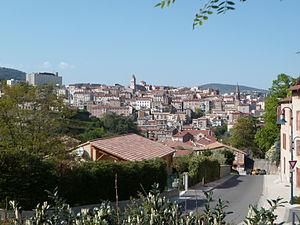
Annonay, vue depuis la Montée des Aygas.
Depuis les années 1920, plus d'une soixantaine de films, courts métrages et séries télévisées ont été tournés dans le département de l'Ardèche, que ce soit dans ses villes ou dans ses zones rurales. Parmi les plus grands succès commerciaux et critiques tournés au moins en partie en Ardèche on retrouve Le Juge et l'Assassin de Bertrand Tavernier, L'Homme du train de Patrice Leconte, La Vache et le Prisonnier d'Henri Verneuil, Les Enfants du marais de Jean Becker ou encore Les Valseuses de Bertrand Blier. François Truffaut, Raymond Depardon, Éric Rohmer, Jean-Pierre Mocky, Benoît Jacquot, Robert Enrico, Bourvil ou encore Leonardo DiCaprio ont également tourné dans le département. La grotte Chauvet et ses peintures préhistoriques exceptionnelles ont aussi fait l'objet de plusieurs documentaires comme La Grotte des rêves perdus de Werner Herzog.
La communauté d'agglomération du Bassin d'Annonay est une ancienne communauté d'agglomération française, située dans le département de l'Ardèche et la région Auvergne-Rhône-Alpes. Son siège se trouvait au château du « Domaine de La Lombardière », situé sur la commune de Davézieux, à une dizaine de mètres de la limite intercommunale avec Annonay, ville la plus peuplée du territoire communautaire et du département.
Annonay est une commune française située dans le département de l'Ardèche, en région Auvergne-Rhône-Alpes. Comptant plus de 16 000 habitants, Annonay est la commune la plus peuplée d'Ardèche.